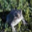
Label: frog